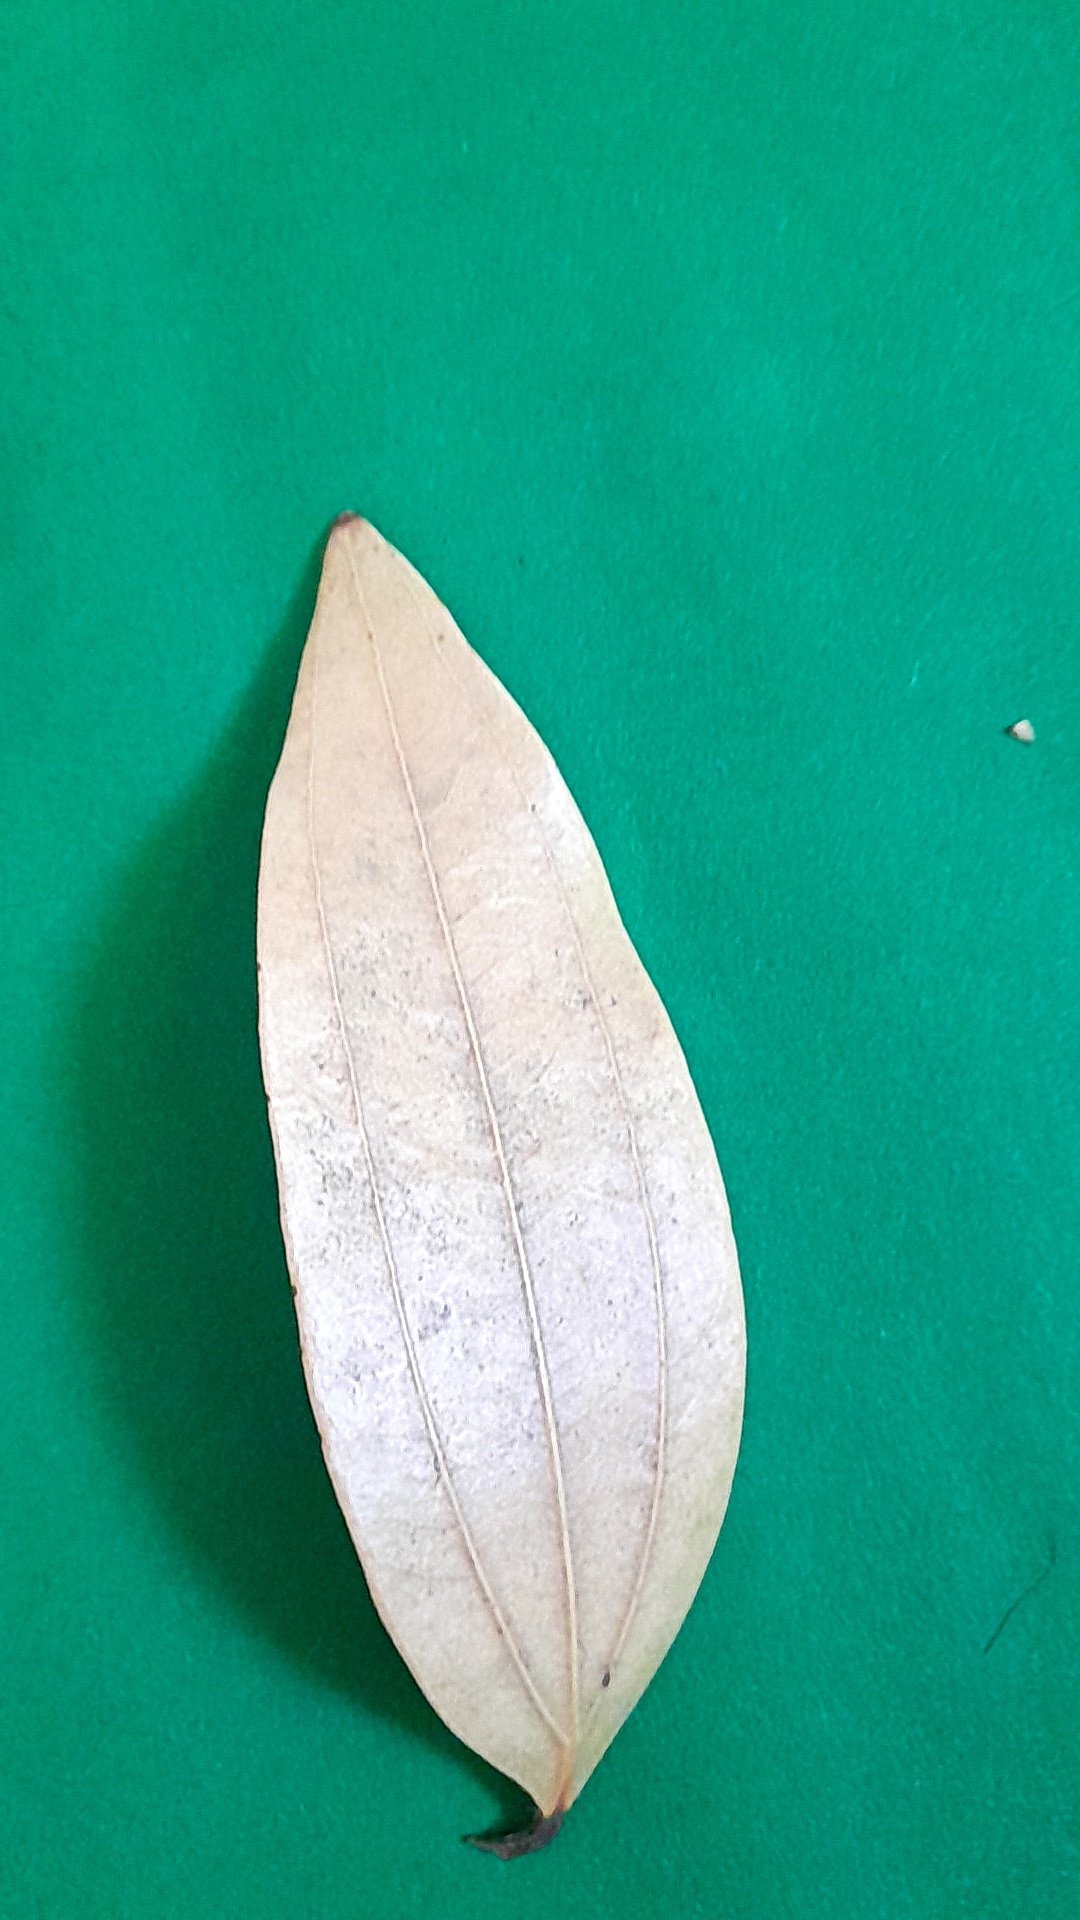
Label: Dry Leaf